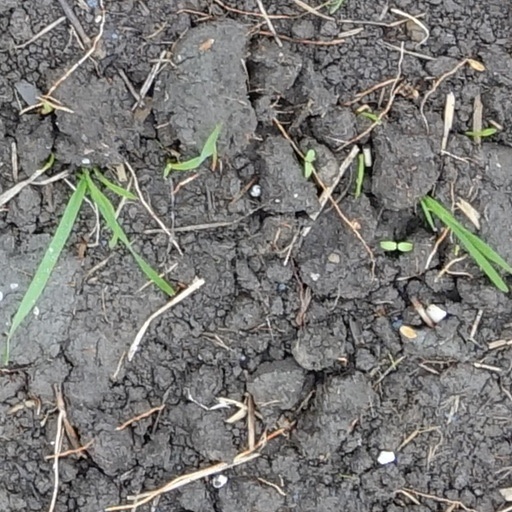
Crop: wheat